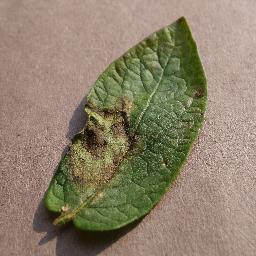
Label: Potato___Late_blight